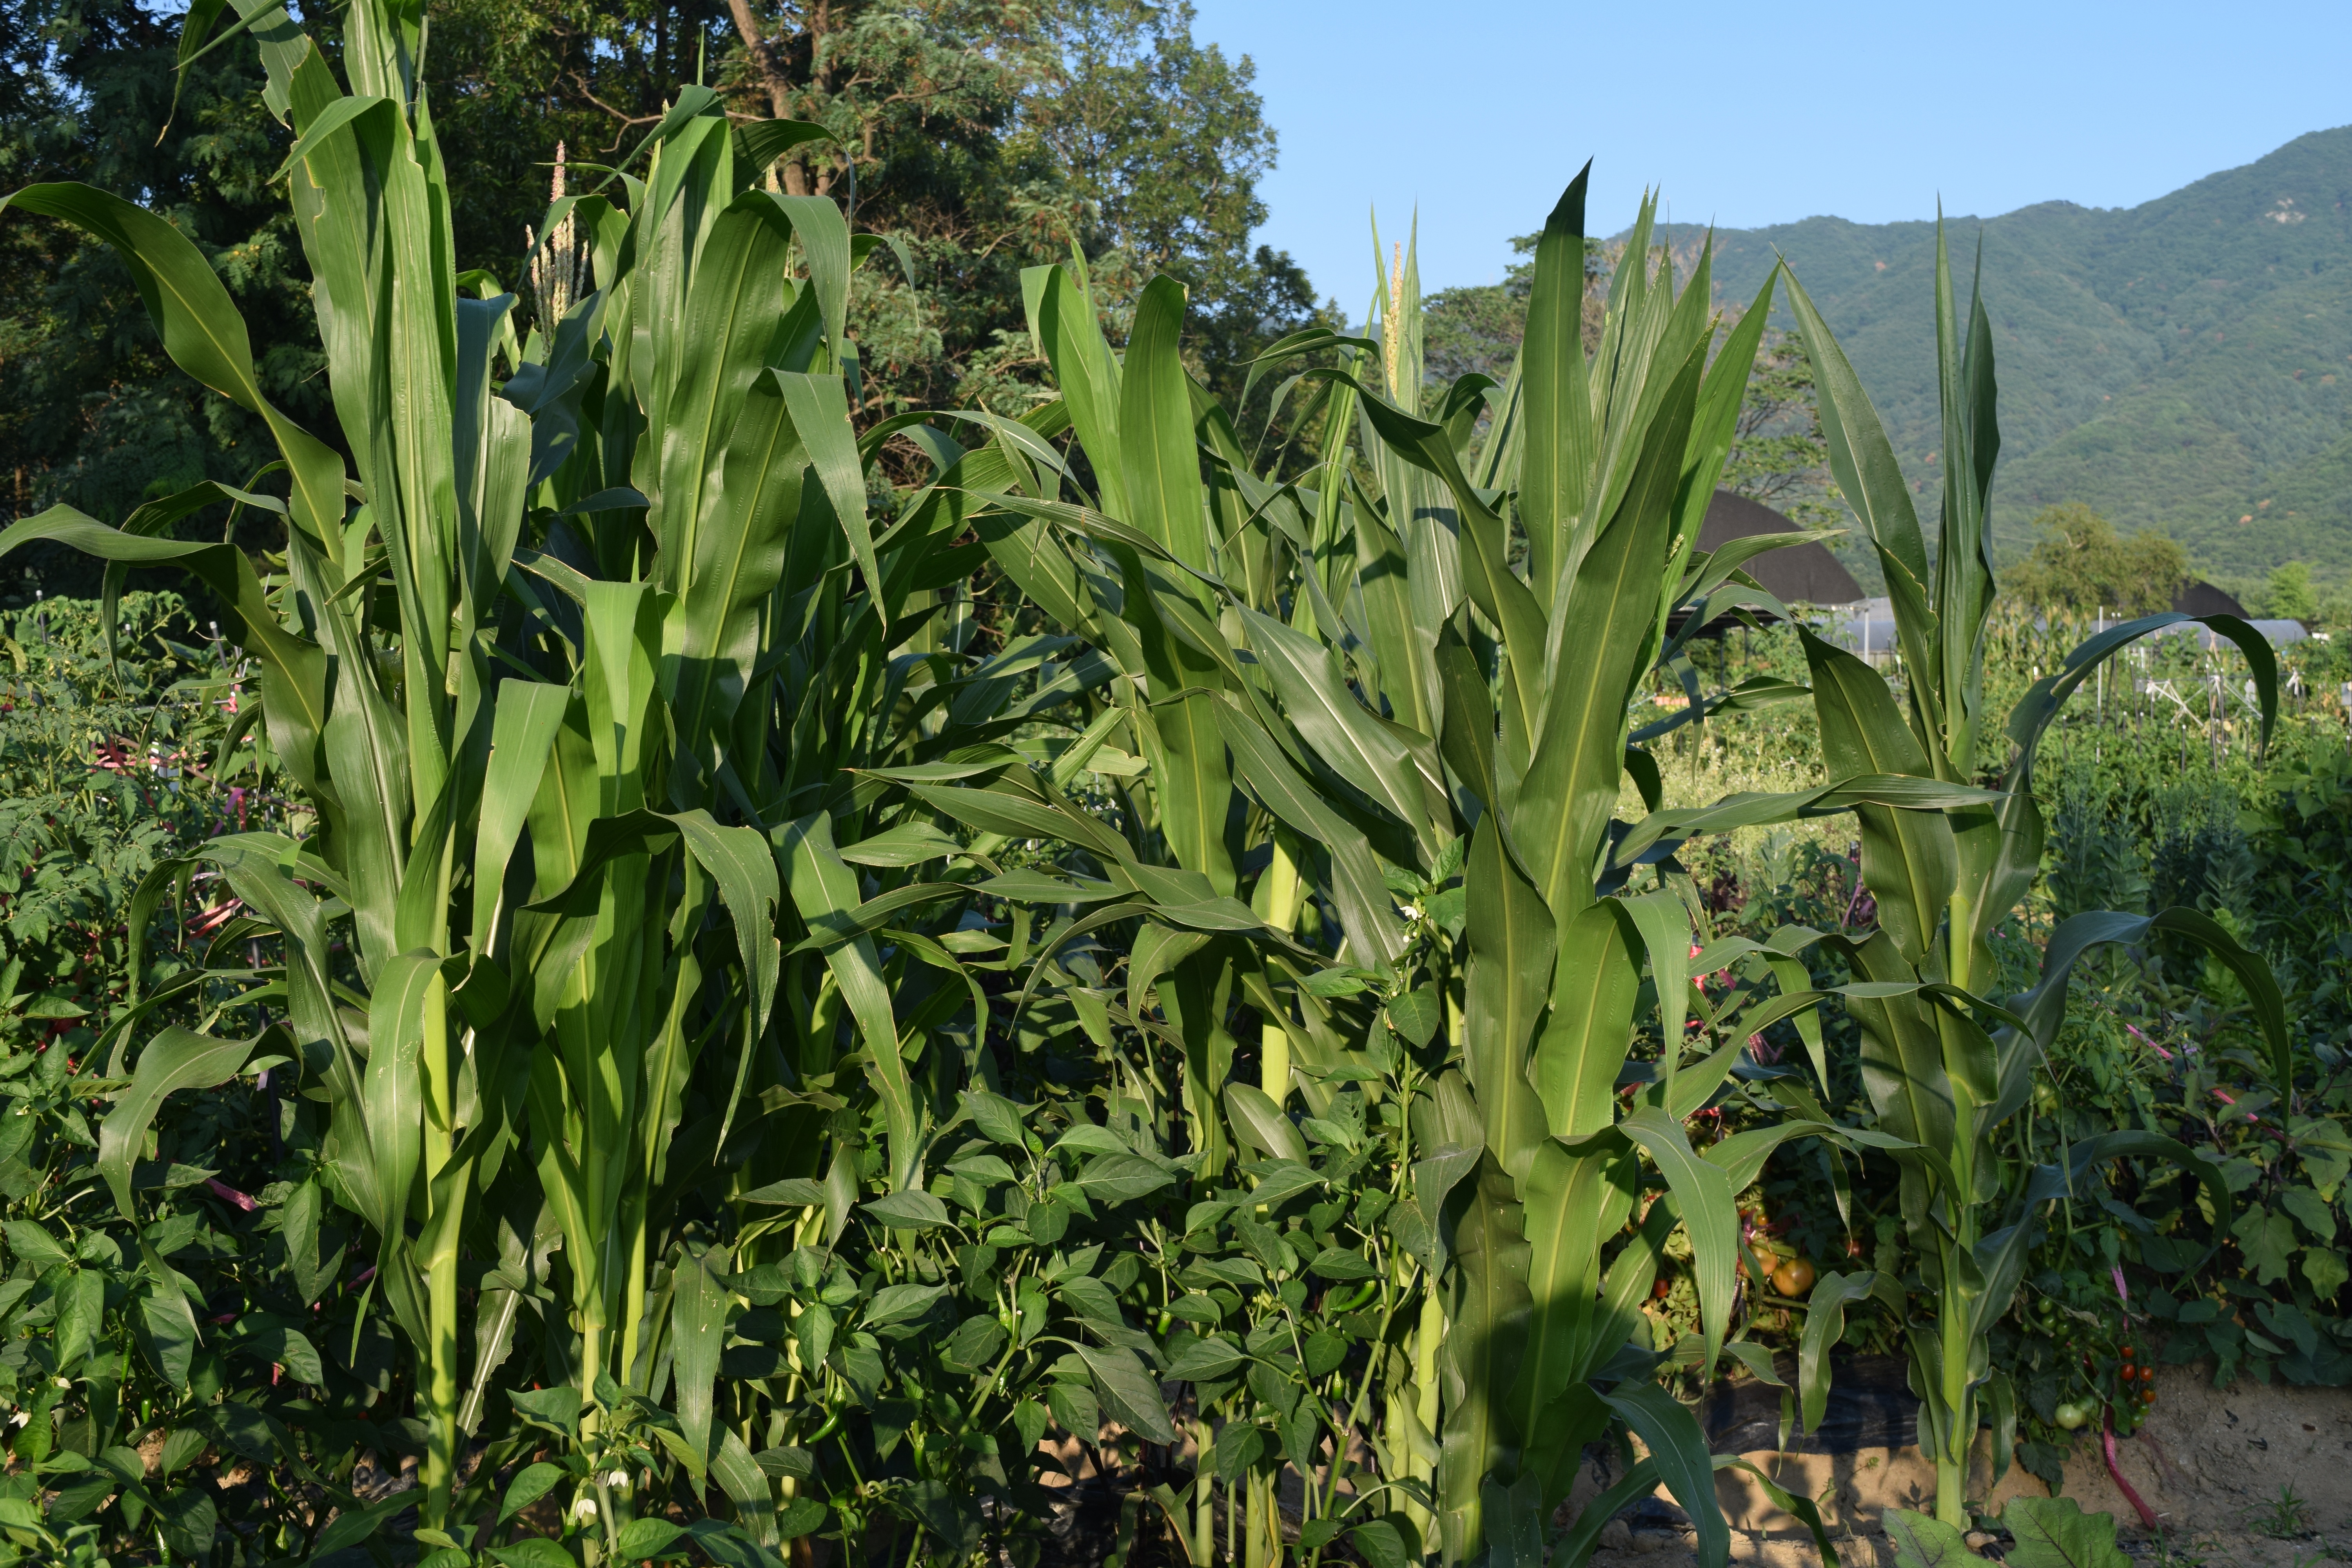
outdoor, mountain, plant, sky, wood, field, farm, flower, summer, rural, food, green, produce, crop, corn, botany, agriculture, plants, greenery, maize, flowering plant, the korean countryside, grass family, land plant, weekend farm, an enriching